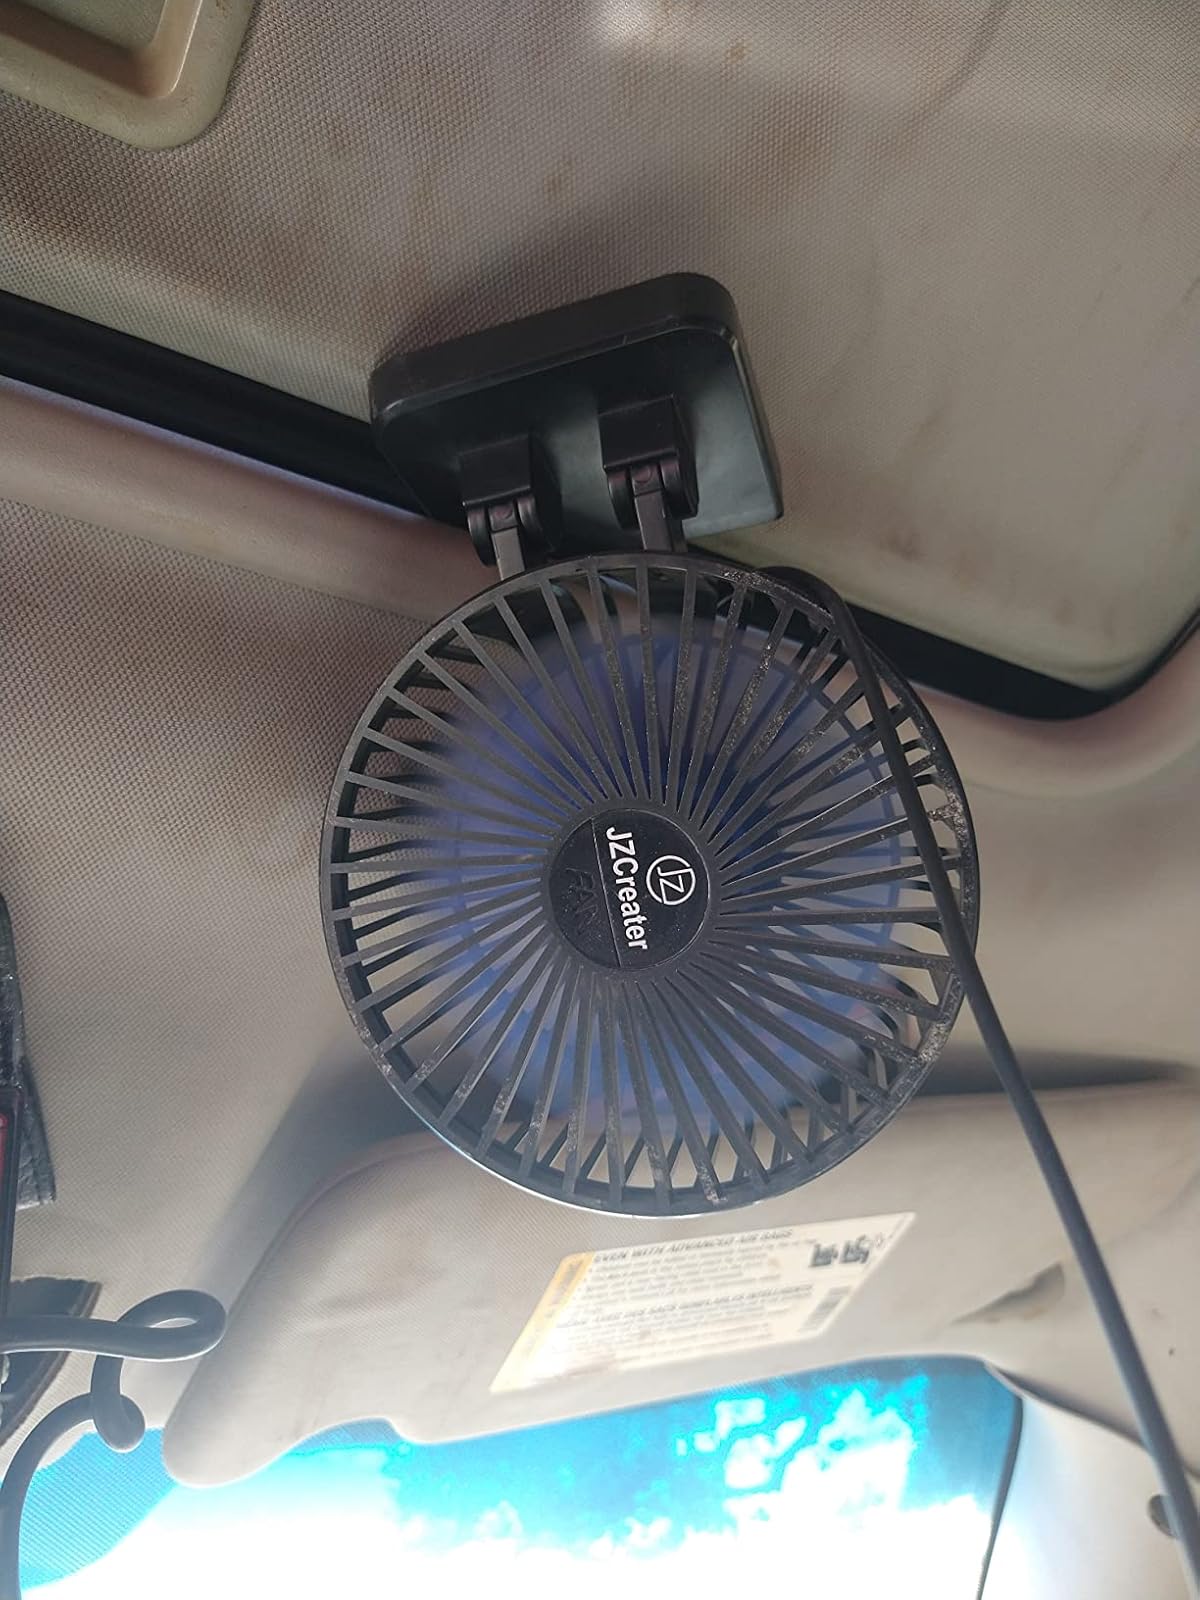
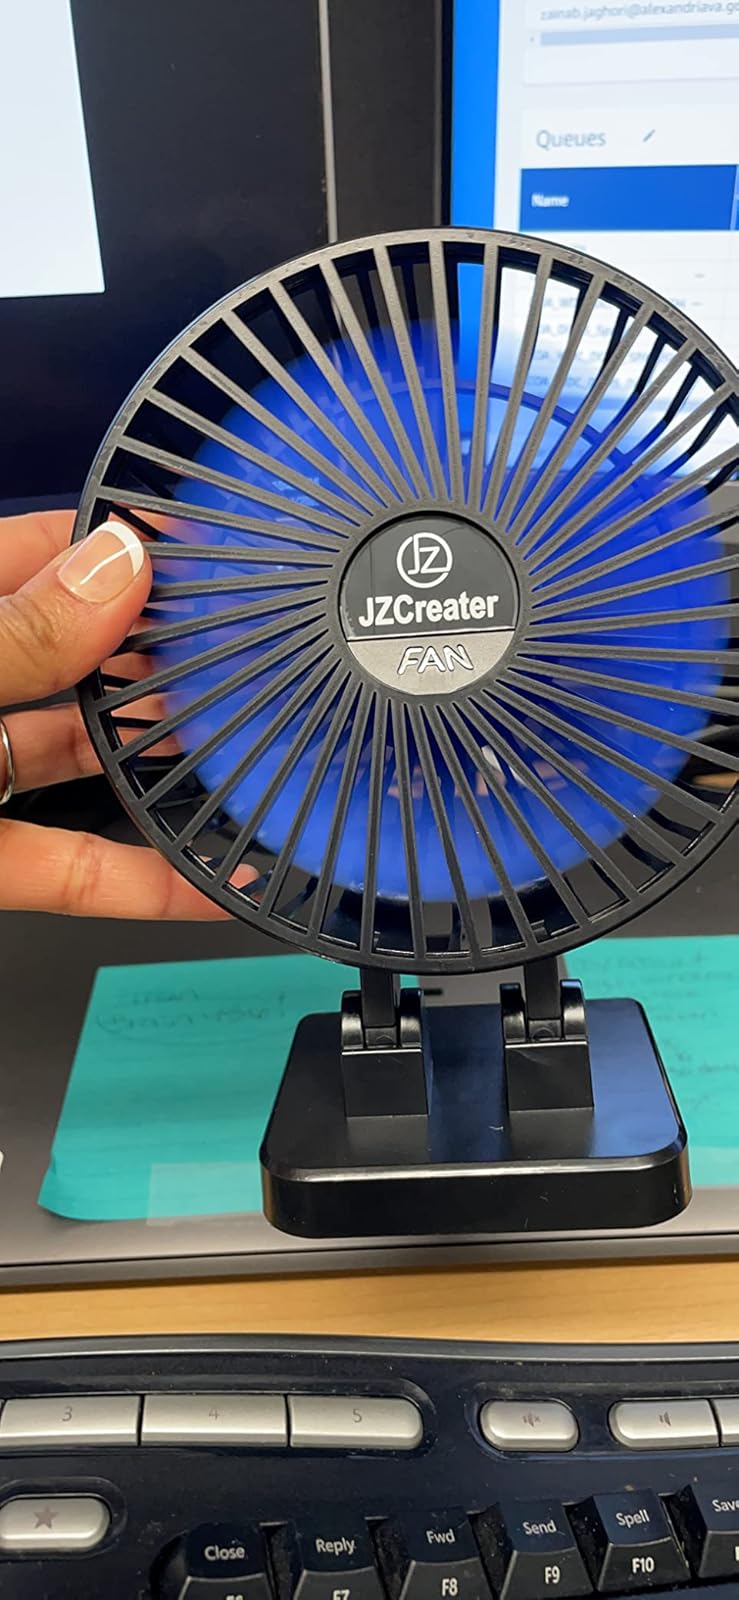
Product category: fan
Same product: yes